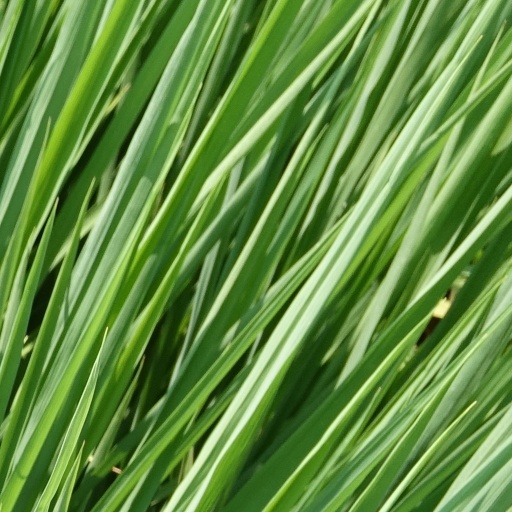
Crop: rice